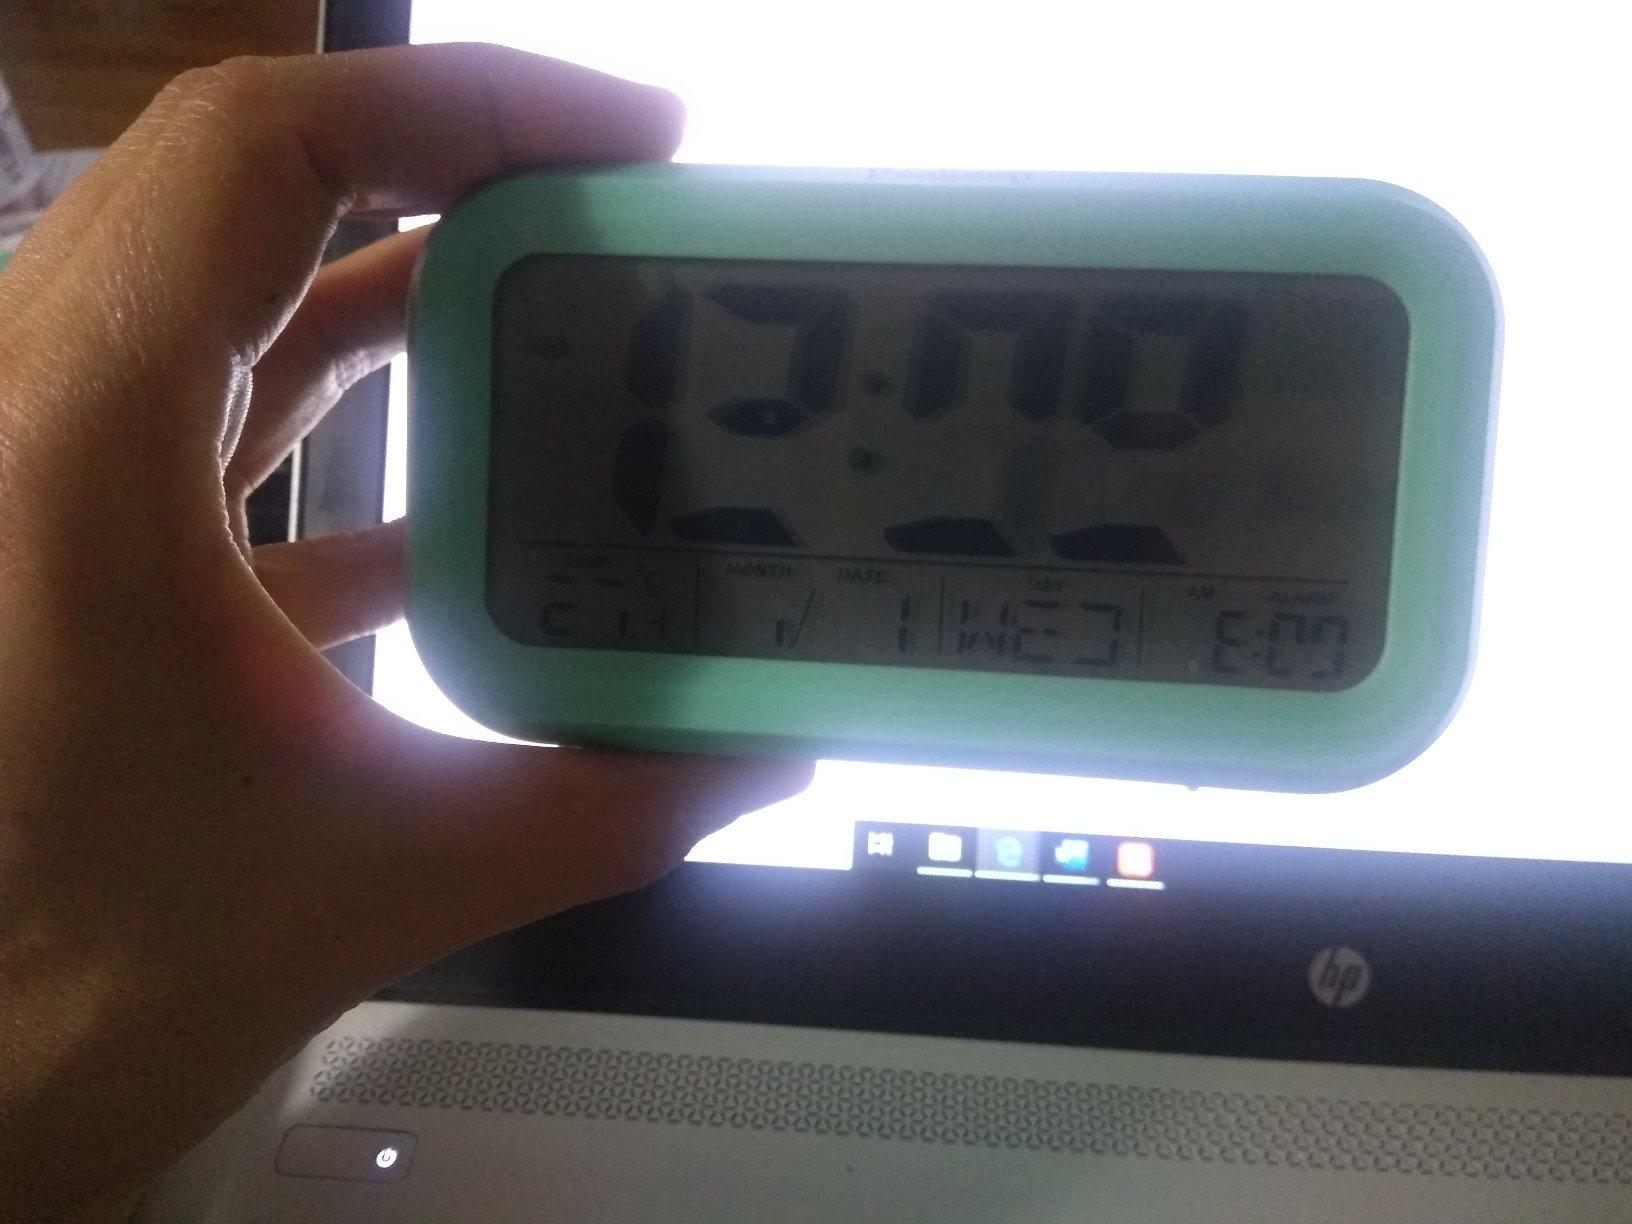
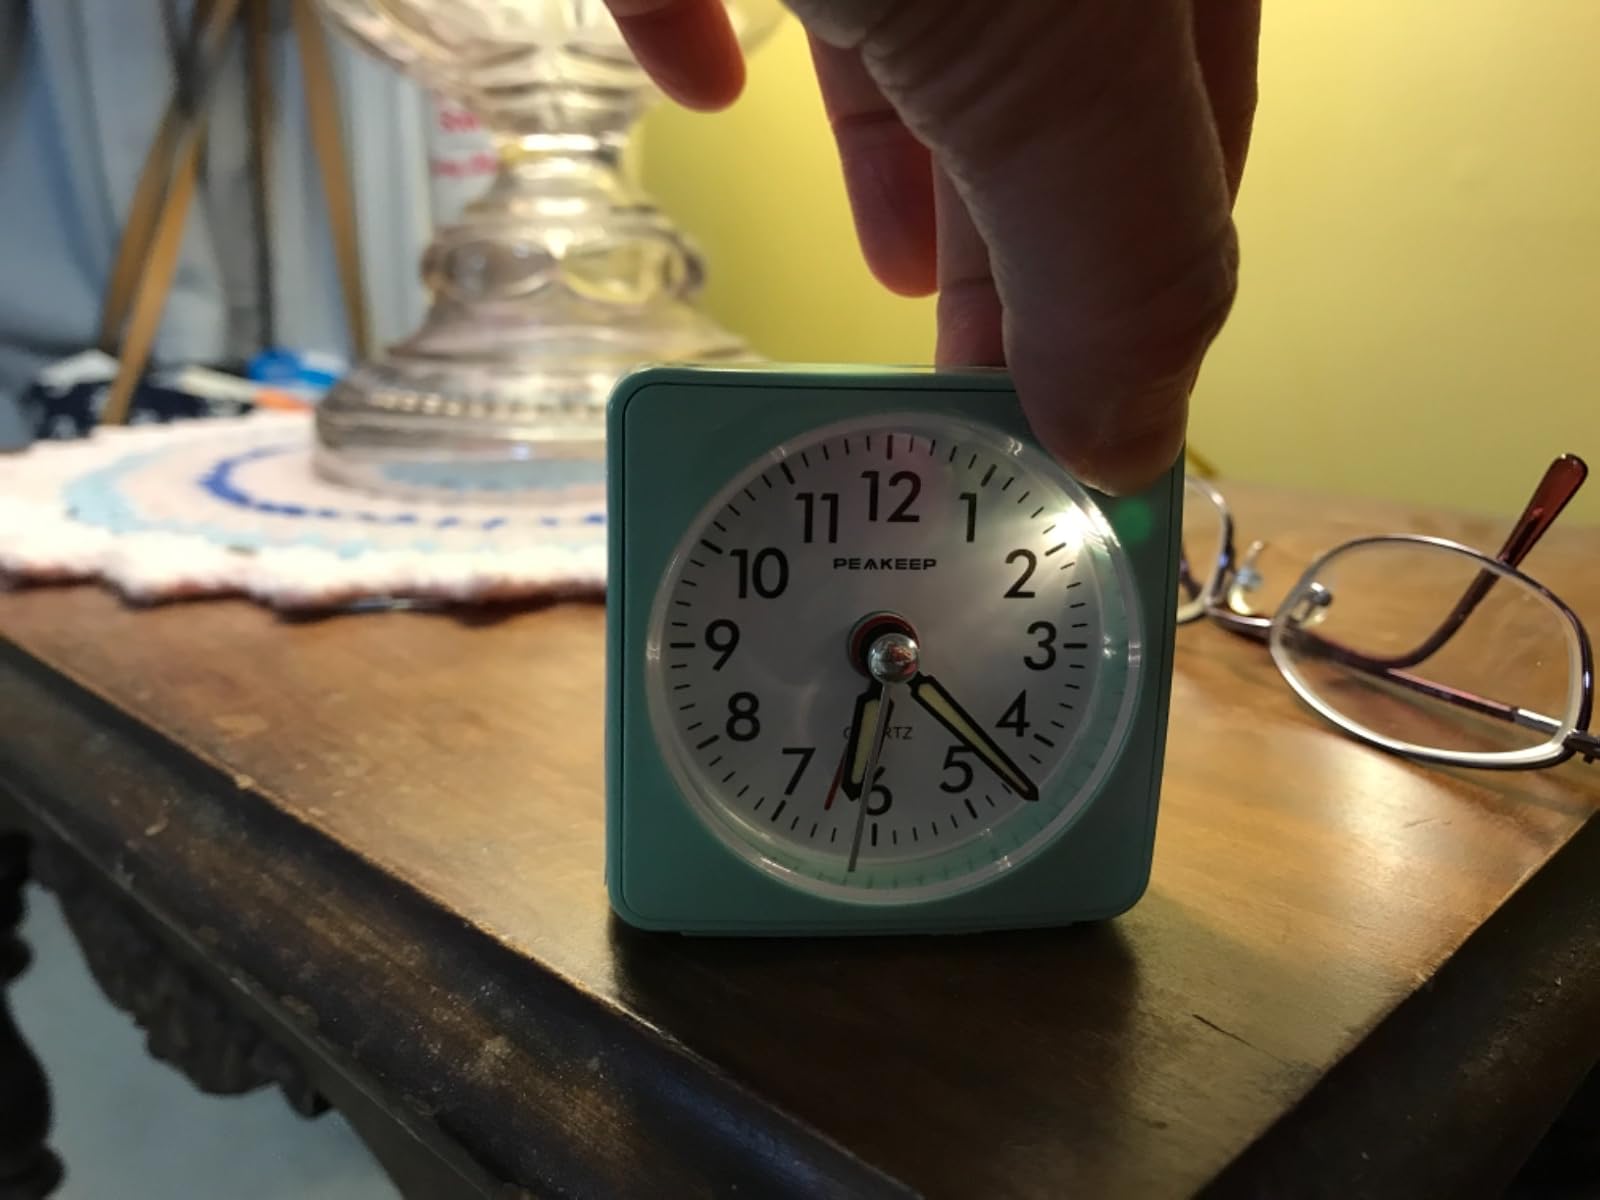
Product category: clock
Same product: no